Premiership of Theresa May

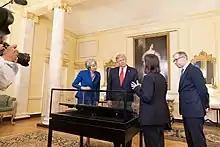
Trump and May viewed a copy of the American Declaration of Independence inside Downing Street

On 27 March 2019 at a meeting of the 1922 Committee, May confirmed that she would "not lead the UK in the next stage of Brexit negotiations", meaning she was expected to resign after the third meaningful vote, if it had passed successfully. However, no date was stated, and her reported wording was ambiguous and thus carried no binding force. On 29 March, the third meaningful vote was defeated, and while May did not state anything in regard to standing down, Corbyn stated that if May could not find an alternative to her deal "she must go, not at an indeterminate date in the future but now."